Ska

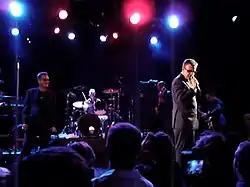
Madness performing in 2005

Ska is a music genre that originated in Jamaica in the late 1950s and was the precursor to rocksteady and reggae. It combined elements of Caribbean mento and calypso with American jazz and rhythm and blues. Ska is characterized by a walking bass line accented with rhythms on the off beat. It was developed in Jamaica in the 1960s when Stranger Cole, Prince Buster, Clement "Coxsone" Dodd, and Duke Reid formed sound systems to play American rhythm and blues and then began recording their own songs. In the early 1960s, ska was the dominant music genre of Jamaica and was popular with British mods and with many skinheads.